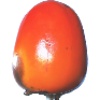
Label: Kaki 1